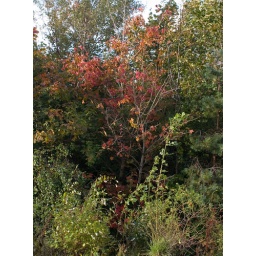
one red tree in amongst the green ones outside my office